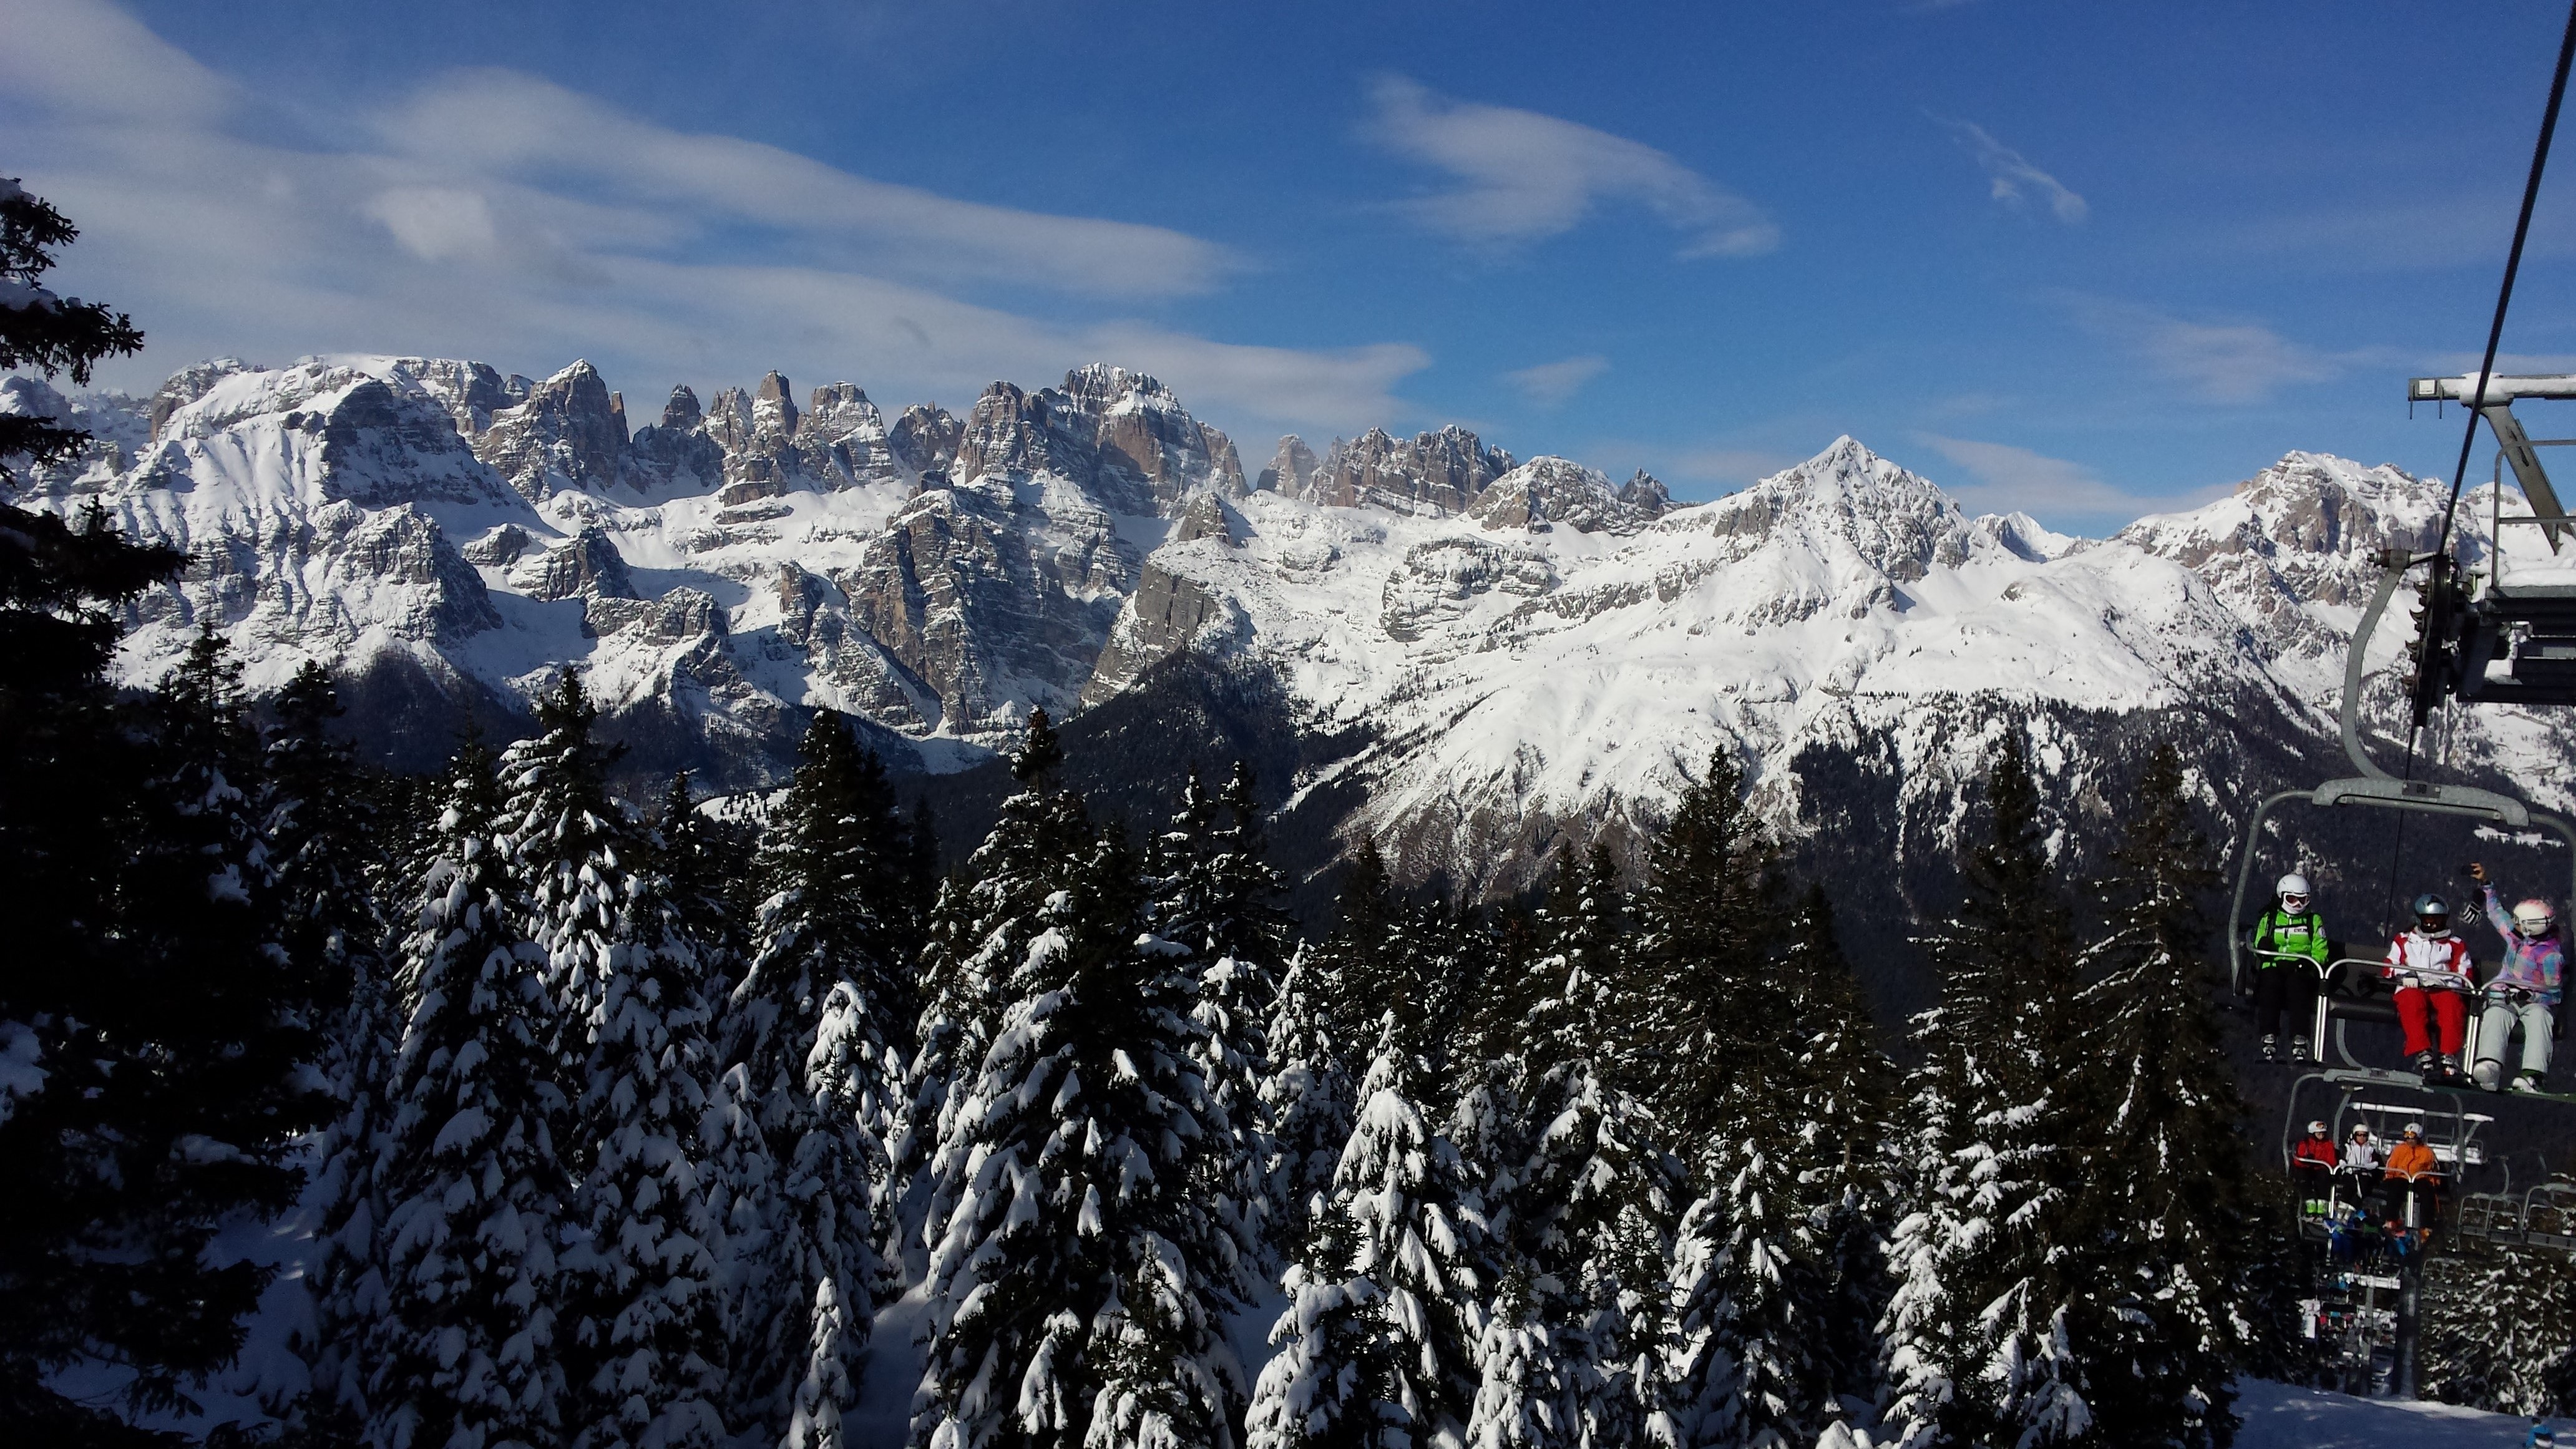
mountain, snow, winter, mountain range, weather, italy, skiing, season, summit, winter sport, mountains, alps, ski, piste, skis, the dolomites, ski equipment, mountainous landforms, geological phenomenon, andalo